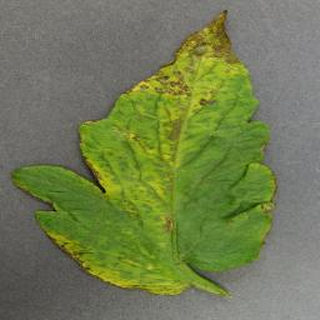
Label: tomato_bacterial_spot